Va tacito e nascosto

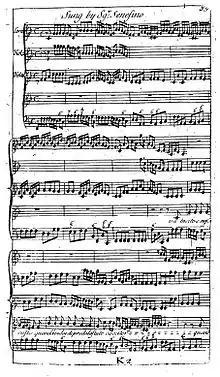
"Va tacito e nascosto" in the first published edition (1724, London)

The first verse of the text is used for the opening and final sections of the aria; the second verse for the middle section. Both verses have an identical rhyming scheme. The form of the verses is based on the style perfected by Metastasio, including the placement of poetic stress. Each line has seven sung syllables; the first two lines of each verse close with the stress on the penultimate syllable ("versi piani"), the final line of each with stress on the last syllable ("verso tronco").